Hand puppet

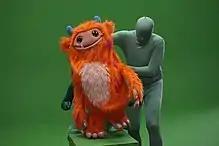
Hand puppet in a Chroma for television. (Júlia i Gilbert)

As with any stage performer, the puppet should generally face the audience; but may turn to one side or the other. There are times when a puppet does turn its back to an audience just like an actor. Puppets generally should look out towards an audience and not up at the ceiling unless they wish an audience to follow their line of vision. Generally a hand or glove puppet should talk a lot.